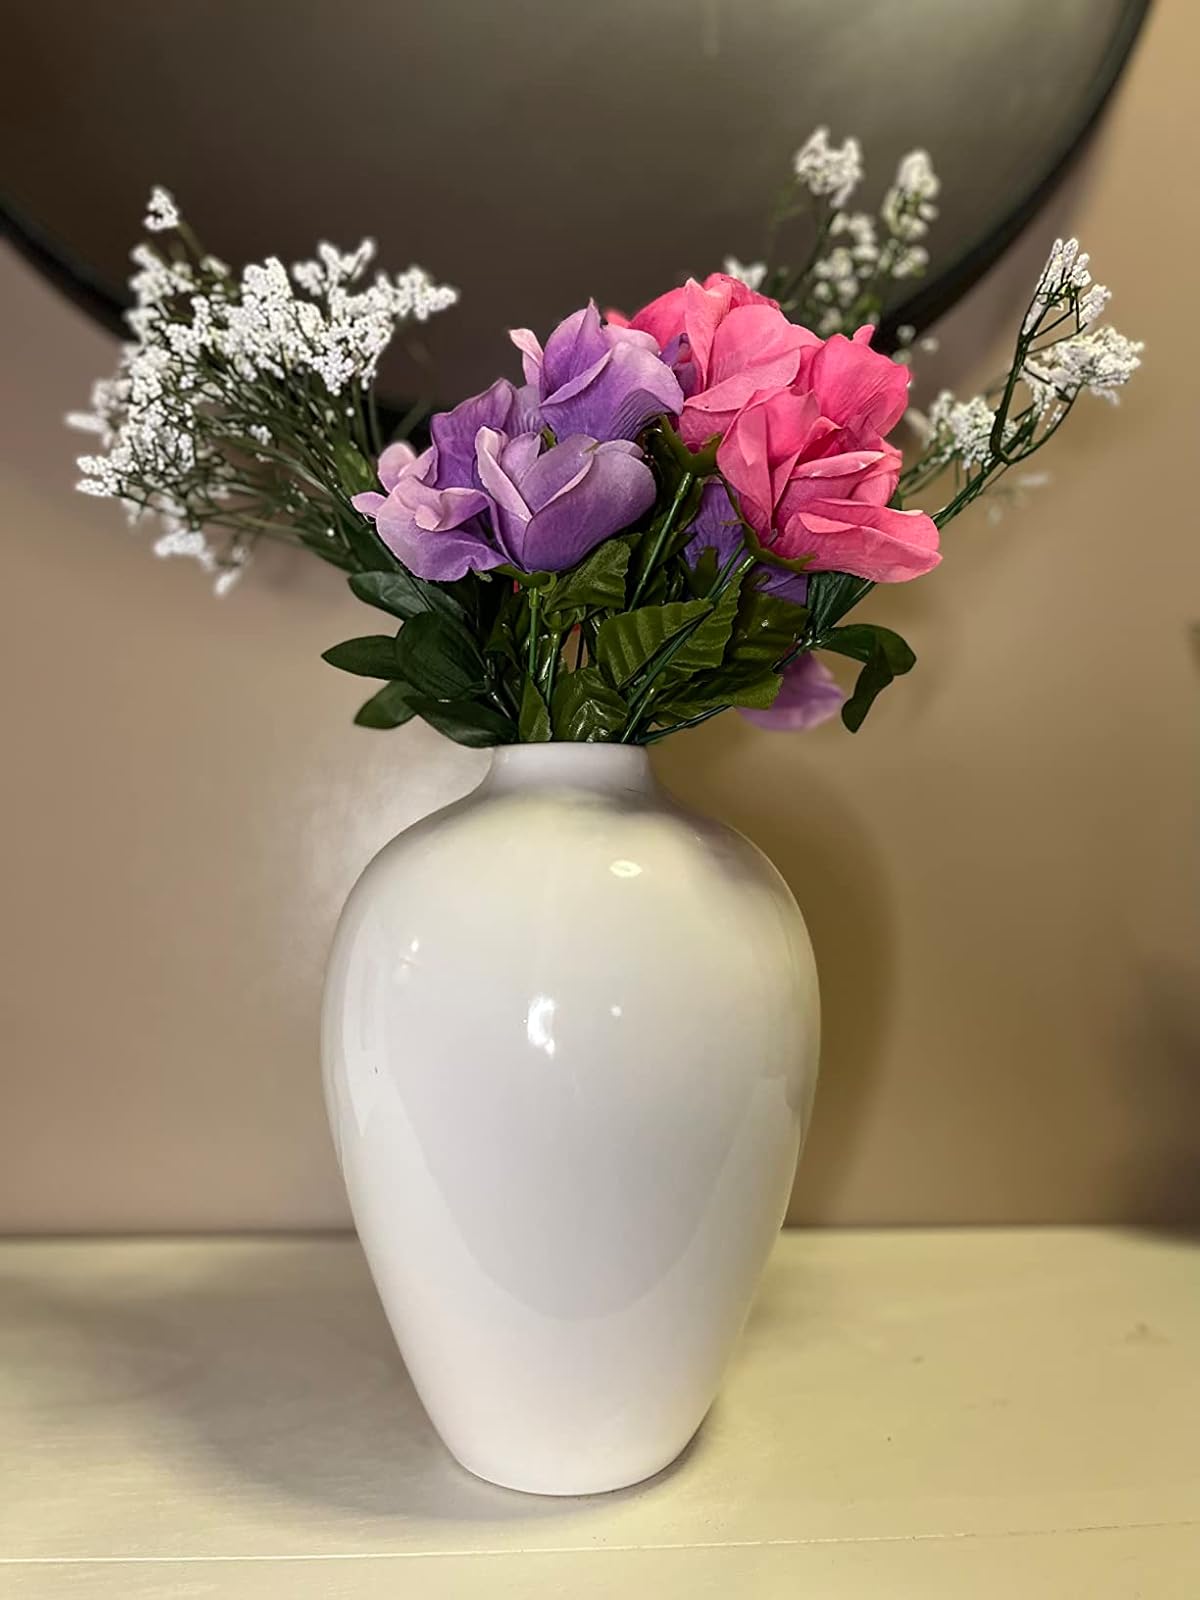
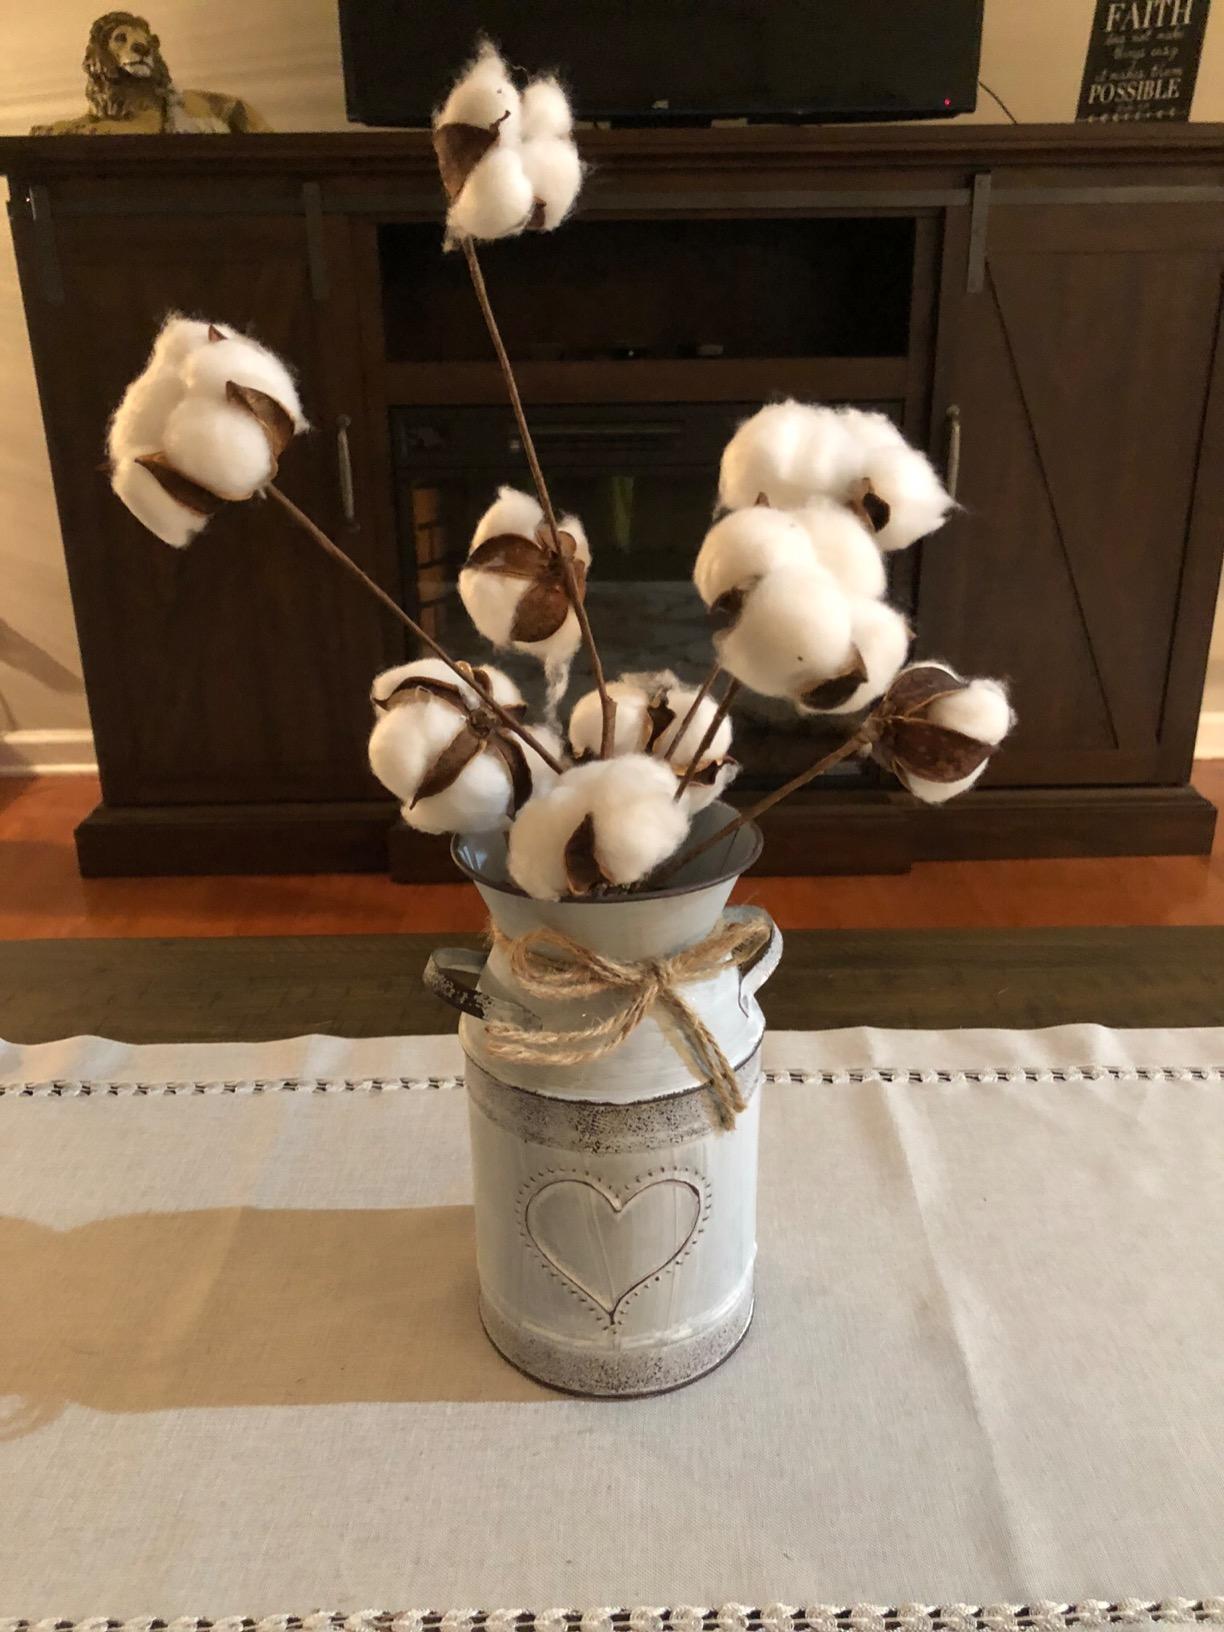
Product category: vase
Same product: no